Celts

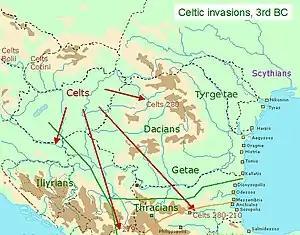
A map of Celtic invasions and migrations in the Balkans in the 3rd century BC.

In Germany by the late Bronze Age, the Urnfield culture had replaced the Bell Beaker, Unetice and Tumulus cultures in central Europe, whilst the Nordic Bronze Age had developed in Scandinavia and northern Germany. The Hallstatt culture, which had developed from the Urnfield culture, was the predominant Western and Central European culture from the 12th to 8th centuries BC and during the early Iron Age (8th to 6th centuries BC). It was followed by the La Tène culture (5th to 1st centuries BC).